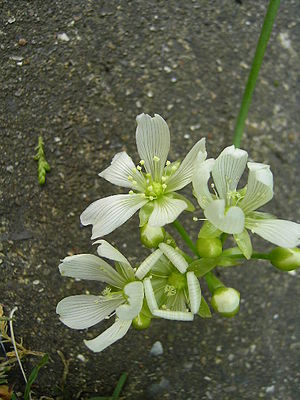
Fluefanger / Pasning og dyrkning
Blomsten af en Venus fluefanger
Fluefanger eller Venus-Fluefanger er en kødædende plante. Den fanger insekter, spindlere og andre små dyr, for eksempel fluer, edderkopper, snegle, larver og fårekyllinger, ved at klappe to sider af et blad sammen om byttet, lidt ligesom rovdyr gør med deres mund.